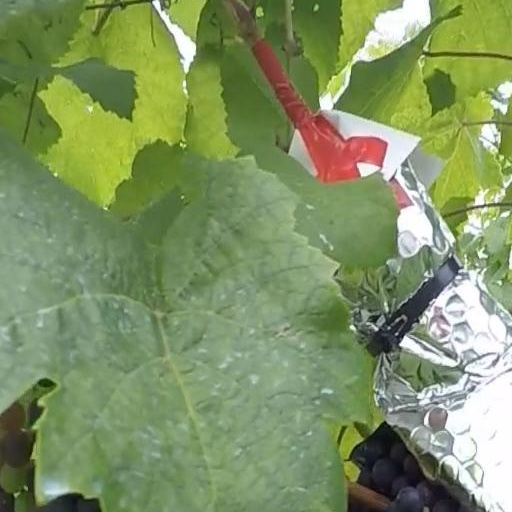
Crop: grape